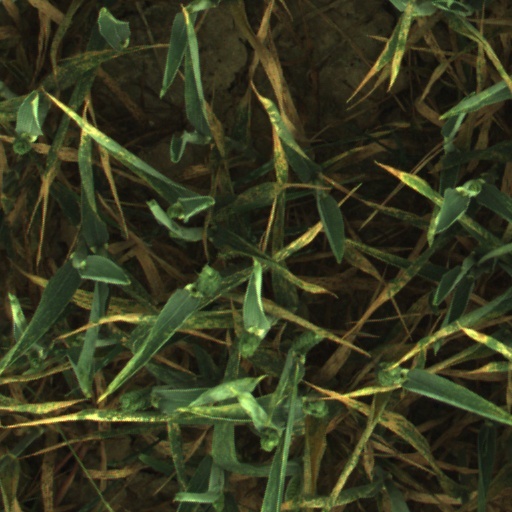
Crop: wheat